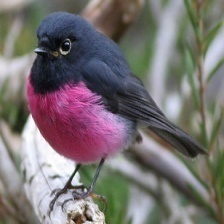
Species: PINK ROBIN
Scientific name: PETROICA RODINOGASTER
ImageNet parent category: robin